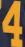
Number: 4